War of the Austrian Succession

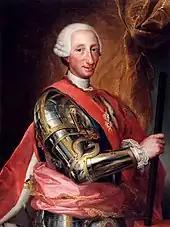
Charles III of Spain by Anton Raphael Mengs

As a result, France made no effort to block the election of Duke Francis, who was proclaimed Emperor Francis I on 13 September. Bolstered by this significant political victory, Maria Theresa continued her attempts to regain Silesia, only to be defeated once again at the Battle of Soor on 30 September. On 15 December, the Prussians forced Saxony out of the war with victory in the Battle of Kesselsdorf, leading to the Treaty of Dresden on 25th. Austria accepted Frederick's ownership of Silesia, while Saxony paid him an indemnity of one million crowns; in return, Prussia accepted the Pragmatic Sanction, acknowledged Francis as Emperor, and evacuated Saxony.